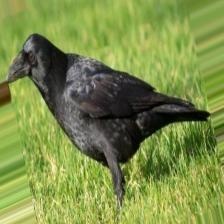
Species: CROW
Scientific name: CORVUS